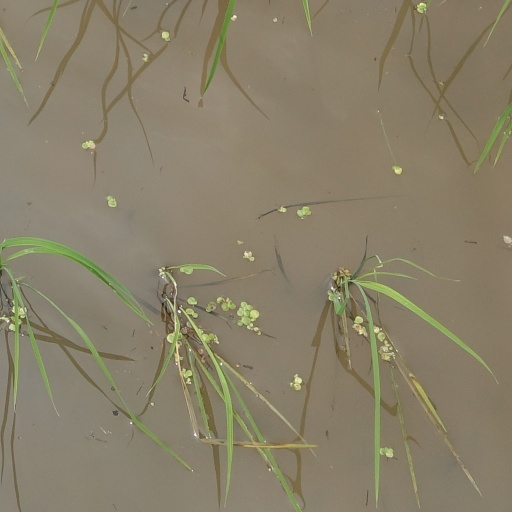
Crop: rice